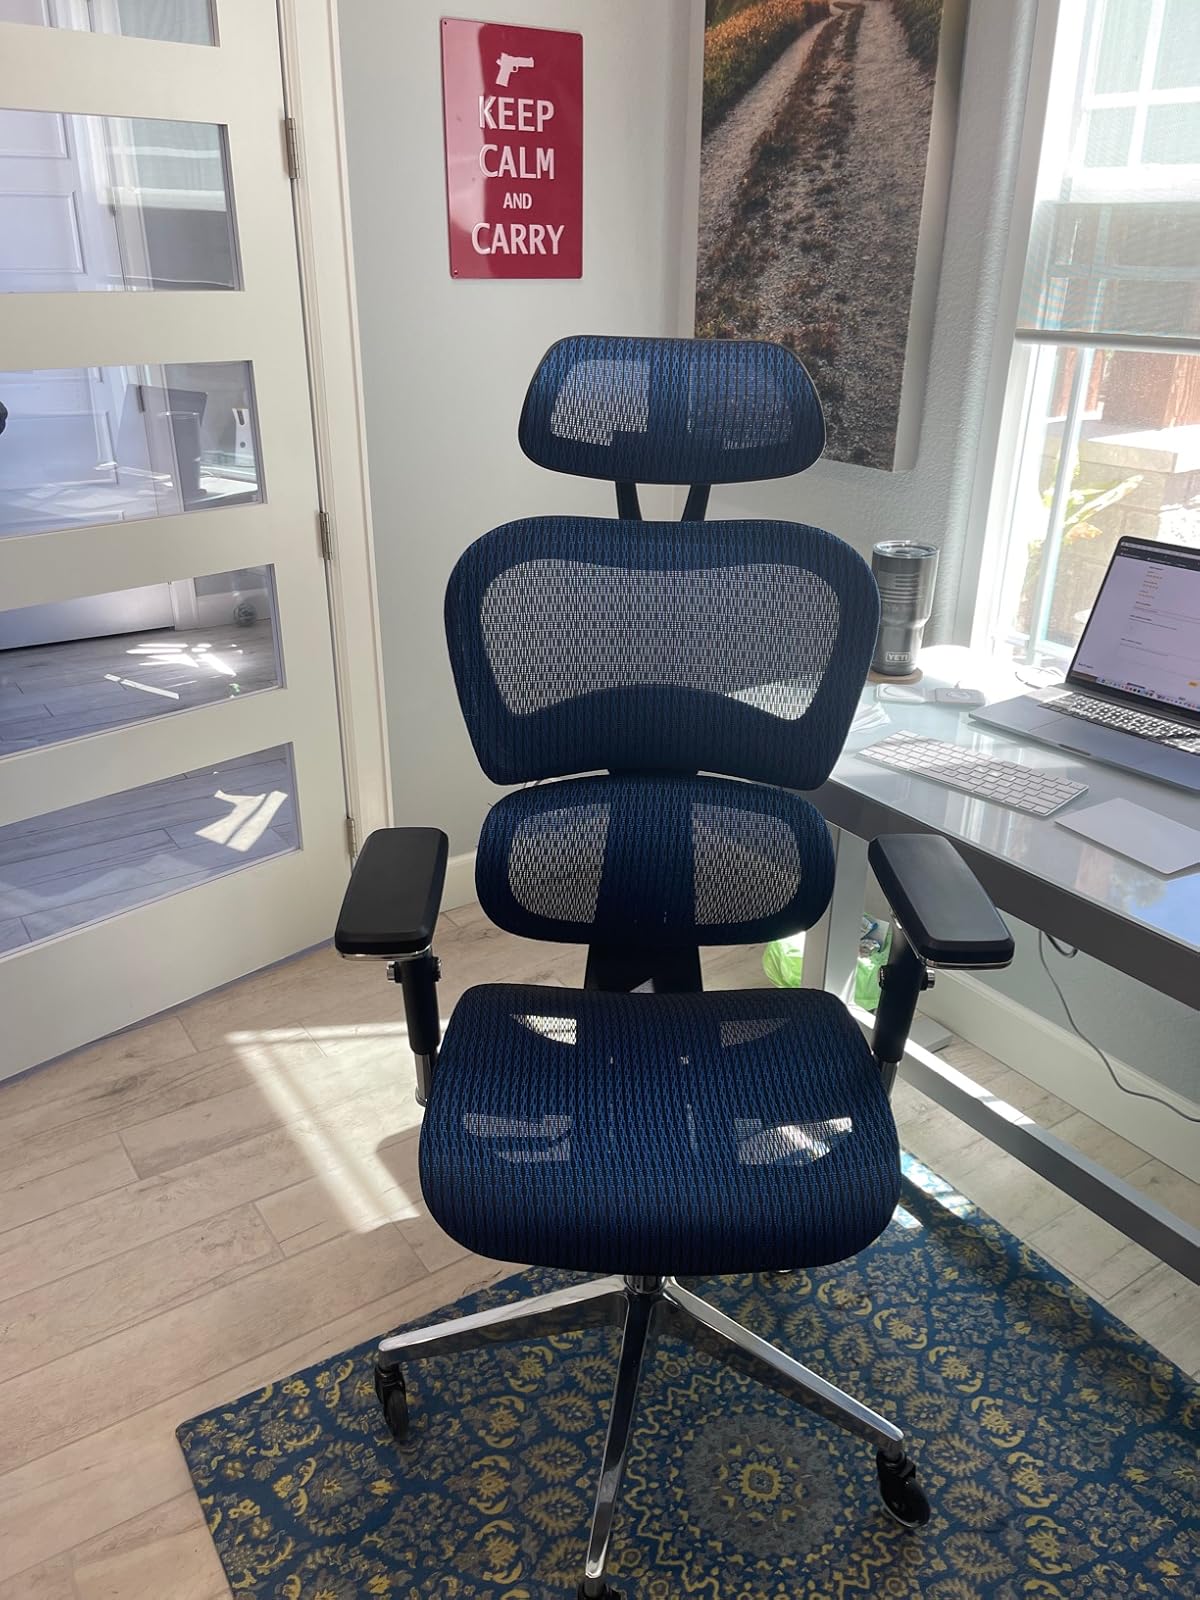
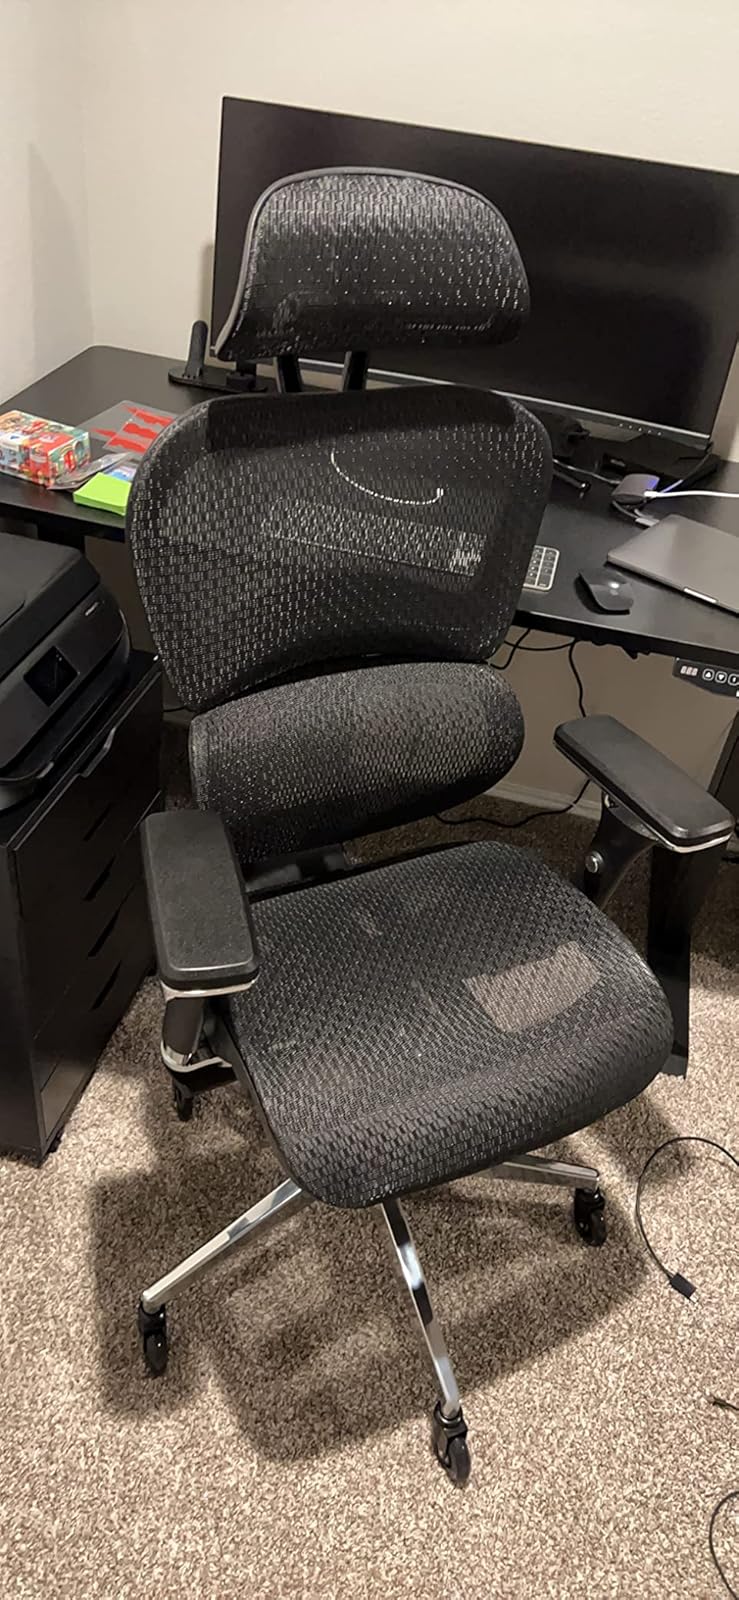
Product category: items_chair
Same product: no